Economy of Mexico

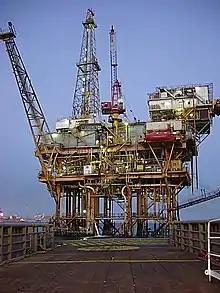
A Pemex offshore oil platform just off the coast of Ciudad del Carmen.

Mexico's electronics industry has grown enormously within the last decade. Mexico has the sixth largest electronics industry in the world after China, United States, Japan, South Korea, and Taiwan. Mexico is the second largest exporter of electronics to the United States, and it exported $71.4 billion worth of electronics in 2011. The Mexican electronics industry is dominated by the manufacture and OEM design of televisions, displays, computers, mobile phones, circuit boards, semiconductors, electronic appliances, communications equipment and LCD modules. The Mexican electronics industry grew 20% between 2010 and 2011, up from its constant growth rate of 17% between 2003 and 2009. Electronics represent 30% of Mexico's exports.